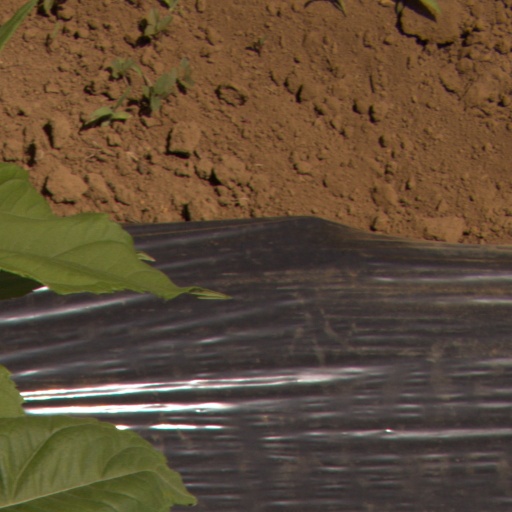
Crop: Jerusalem artichoke